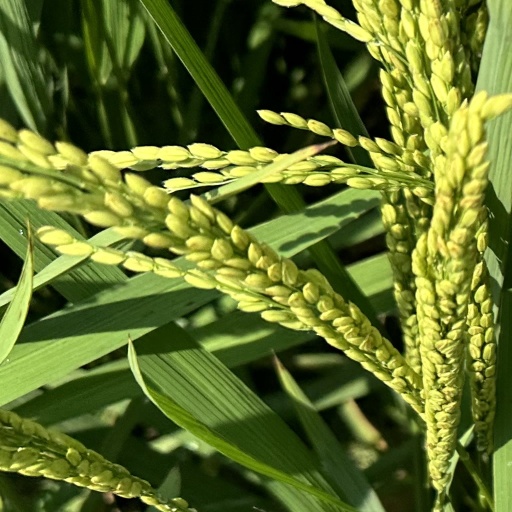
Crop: rice